Isolation (health care)

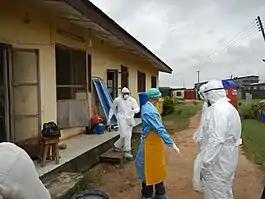
Isolation wards may need to be hastily improvised during epidemics such as in this image of WHO workers in Lagos, Nigeria managing Ebola patients in 2014.

Disease isolation is relevant to the work and safety of health care workers. Health care workers may be regularly exposed to various types of illnesses and are at risk of getting sick. Disease spread can occur between a patient and a health care worker, even if the health care workers take all necessary precautions to minimize transmission, including proper hygiene and being up-to-date with vaccines. If a health care worker gets sick with a communicable disease, the possible spread may occur to other health care workers or susceptible patients within the health care facility. This can include patients with a weakened immune system and may be at risk for serious complications.